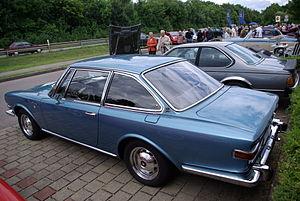
La Glas V8 est un coupé produit par le constructeur allemand Glas à Dingolfing. Elle a été présentée en septembre 1965 au Salon de l'automobile de Francfort, où elle a été surnommée « Glaserati » en raison de sa carrosserie de Pietro Frua, qui ressemblait beaucoup à celle des Maserati contemporaines.